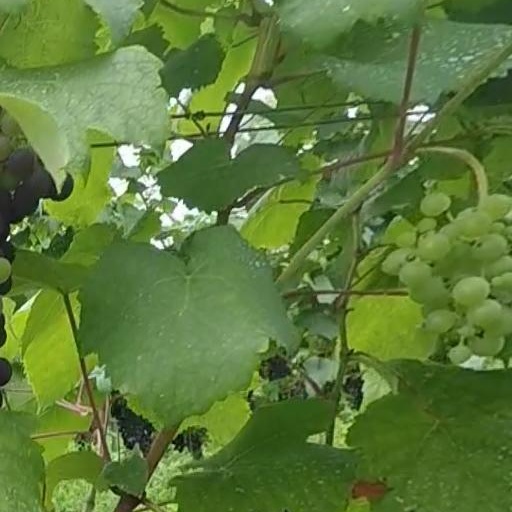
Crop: grape